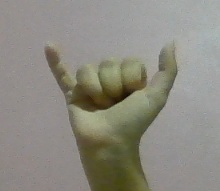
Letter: ya